Anja Orthodox

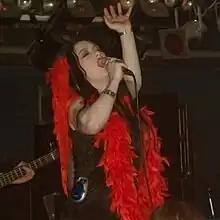
Anja Orthodox in 2003 singing

Anja Orthodox (born December 24, 1964, in Warsaw) is a Polish musician, singer, songwriter and composer. She is known primarily for her many years of performances in the band Closterkeller, performing music from the borderline of rock and gothic metal. She has also collaborated with bands such as Wilki, Sweet Noise, Voo Voo, Abraxas and Ira. She is often referred to by the media as "the first lady of Polish metal and gothic".